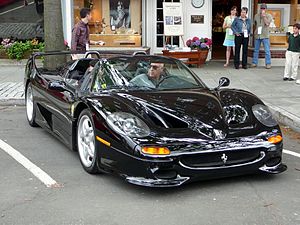
Ferrari F50 / Videreudvikling
Ferrari F50 ved Scarsdale Concours
Ferrari F50 er en højpræstations supersportsvogn produceret af Ferrari. F50 blev introduceret i 1995 for at fejre Ferrari's 50 års fødselsdag. Bilen er en todørs, tosædet cabriolet med aftageligt tag. Den har en 4.7L naturligt aspireret 60 ventilers V12-motor, som blev udviklet fra den 3.5 liters V12 der blev brugt i Ferrari F92 Formel 1 raceren fra 1992.